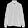
Label: Pullover